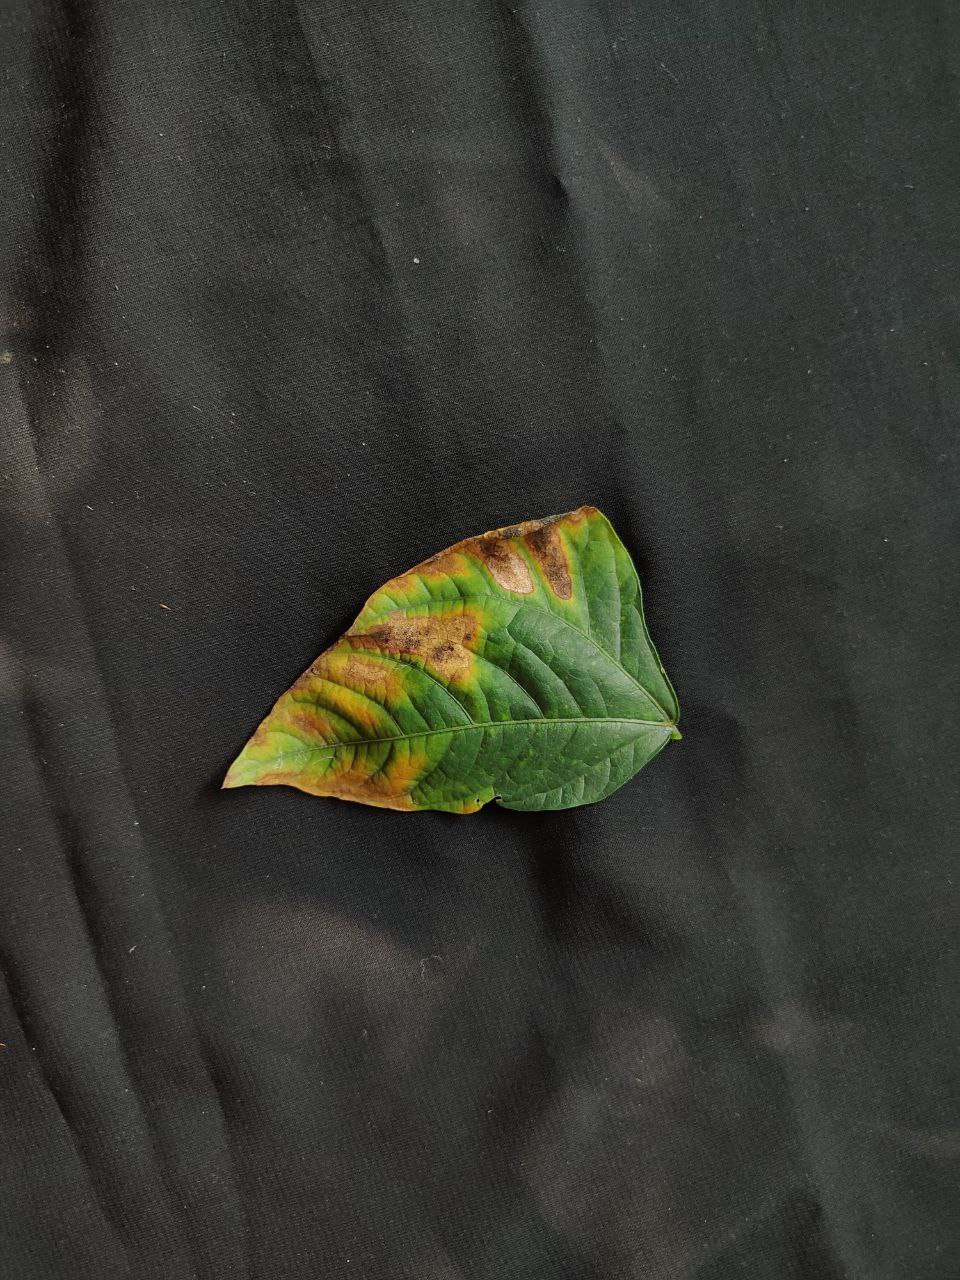
Crop: cowpea
Leaf condition: Bacterial wilt